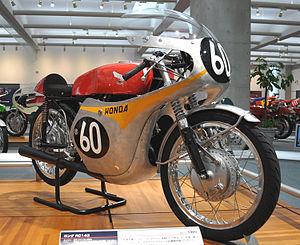
En 1961, la Honda 2RC143, évolution de la RC143, dont elle utilisait le moteur logé dans un cadre revu, gagna le premier titre mondial pilote et constructeur de Honda dans la catégorie 125 cm³.